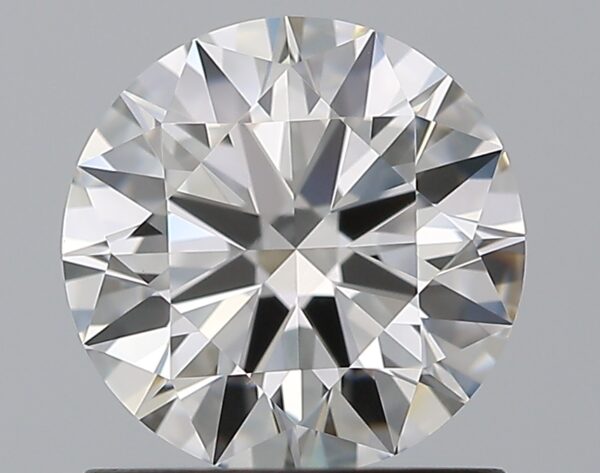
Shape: round
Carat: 1.01
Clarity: VS1
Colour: H
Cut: EX
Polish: EX
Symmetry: EX
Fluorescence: N
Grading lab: GIA
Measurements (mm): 6.45 x 6.5 x 3.91